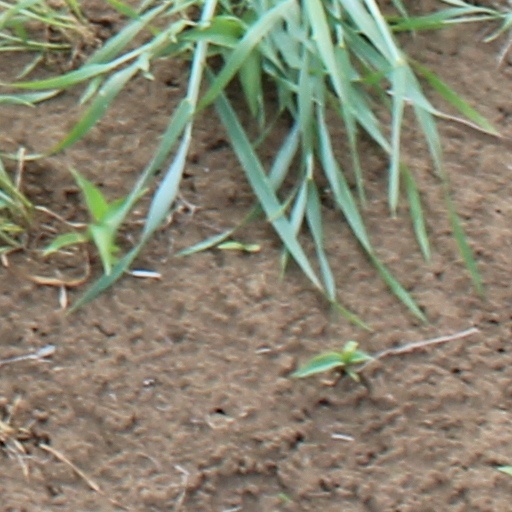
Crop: wheat